Sport in India

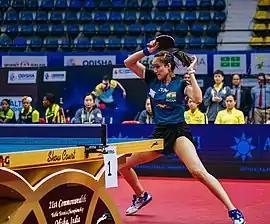
Manika Batra at 2019 Commonwealth Table Tennis championships

Rajyavardhan Singh Rathore won the first Olympic medal in shooting for India. Rathore won silver in the 2004 Summer Olympics in double trap and has won 3 Commonwealth gold medals, one silver medal, and a silver and bronze medal in the Asian Games.